Copts

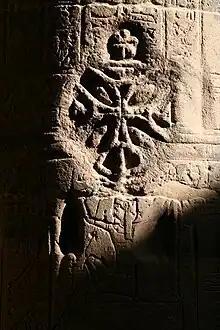
Coptic Cross on a column in the Temple of Philae

The Coptic calendar, also called the Alexandrian calendar, is used by the Coptic Orthodox Church and also by Ethiopia as its official calendar (with different names). This calendar is based on the ancient Egyptian calendar. To avoid the calendar creep of the latter, a reform of the ancient Egyptian calendar was introduced at the time of Ptolemy III (Decree of Canopus, in 238 BC), which consisted of the intercalation of a sixth epagomenal day every fourth year. However, this reform was opposed by the Egyptian priests, and the idea was not adopted until 25 BC, when the Roman Emperor Augustus formally reformed the calendar of Egypt, keeping it forever synchronized with the newly introduced Julian calendar. To distinguish it from the Ancient Egyptian calendar, which remained in use by some astronomers until medieval times, this reformed calendar is known as the Coptic calendar. Its years and months coincide with those of the Ethiopian calendar but have different numbers and names.